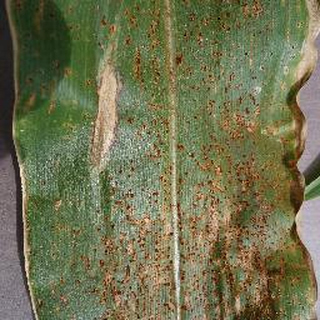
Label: corn_northern_leaf_blight